Ankarana sportive lemur

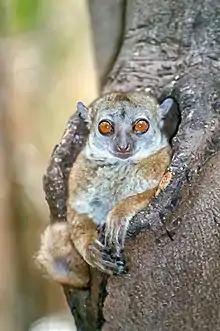

The Ankarana sportive lemur (Lepilemur ankaranensis), or Ankarana weasel lemur, is a sportive lemur endemic to Madagascar. It is one of the smaller sportive lemurs with a total length of about , including of tail. Average body weight is approximately . The Ankarana sportive lemur is found in northern Madagascar, living in dry lowland forests in Ankarana, Andrafiamena and Analamerana, and in moist montane forest of Montagne d'Ambre.